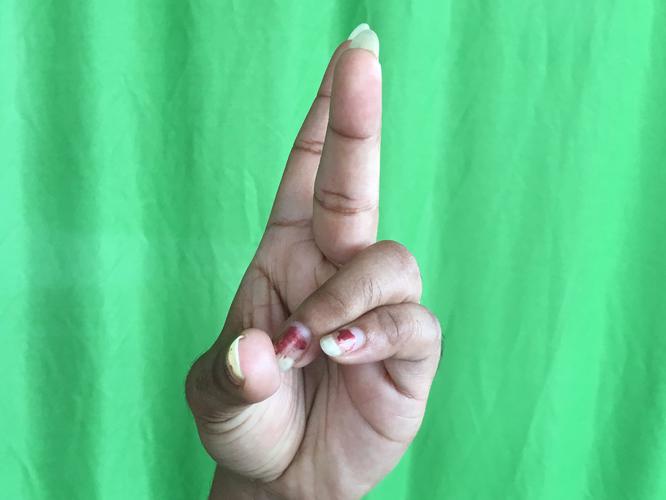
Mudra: Katrimukha
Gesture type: single_hand